Madison Keys

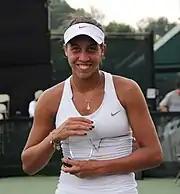
Keys holding the trophy after winning the 2011 US Open Wildcard Playoff

Keys turned pro in February 2009 on her 14th birthday. She made her WTA Tour debut a few months later at the Ponte Vedra Beach Championships, having played in only one previous professional tournament where she lost her only match. In her debut, she defeated world No. 81, Alla Kudryavtseva, in straight sets. At the age of 14 years and 48 days, she became the seventh-youngest player ever to win a WTA Tour-level match and the youngest since Martina Hingis in 1994. Top seed Nadia Petrova knocked Keys out of the tournament in the next round. Due to the tour's age restriction policy, she was unable to enter another WTA tournament that year. Nonetheless, Keys found another opportunity to play against the top professionals by participating in the World TeamTennis league as a member of the Philadelphia Freedoms. Still only 14 years old, she beat Serena Williams in a set to five games. Williams was ranked No. 2 in the world at the time and had just won Wimbledon earlier that month.